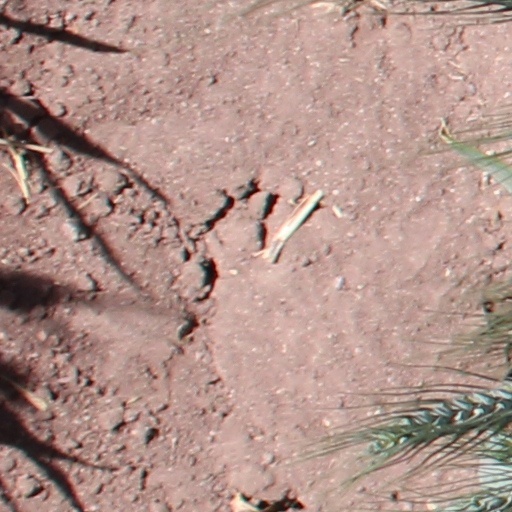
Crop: wheat